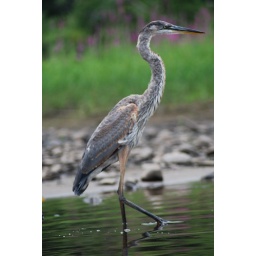
blue herring on the suquehanna river in williamsport, pa